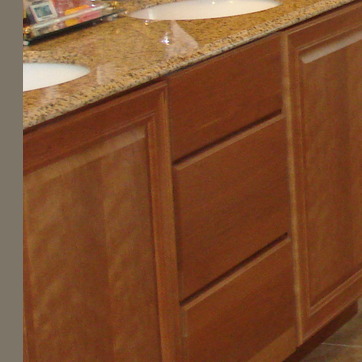
Material: wood